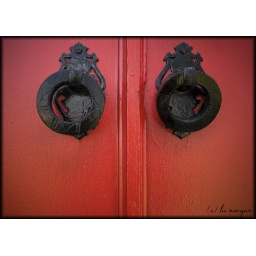
black door rings against red